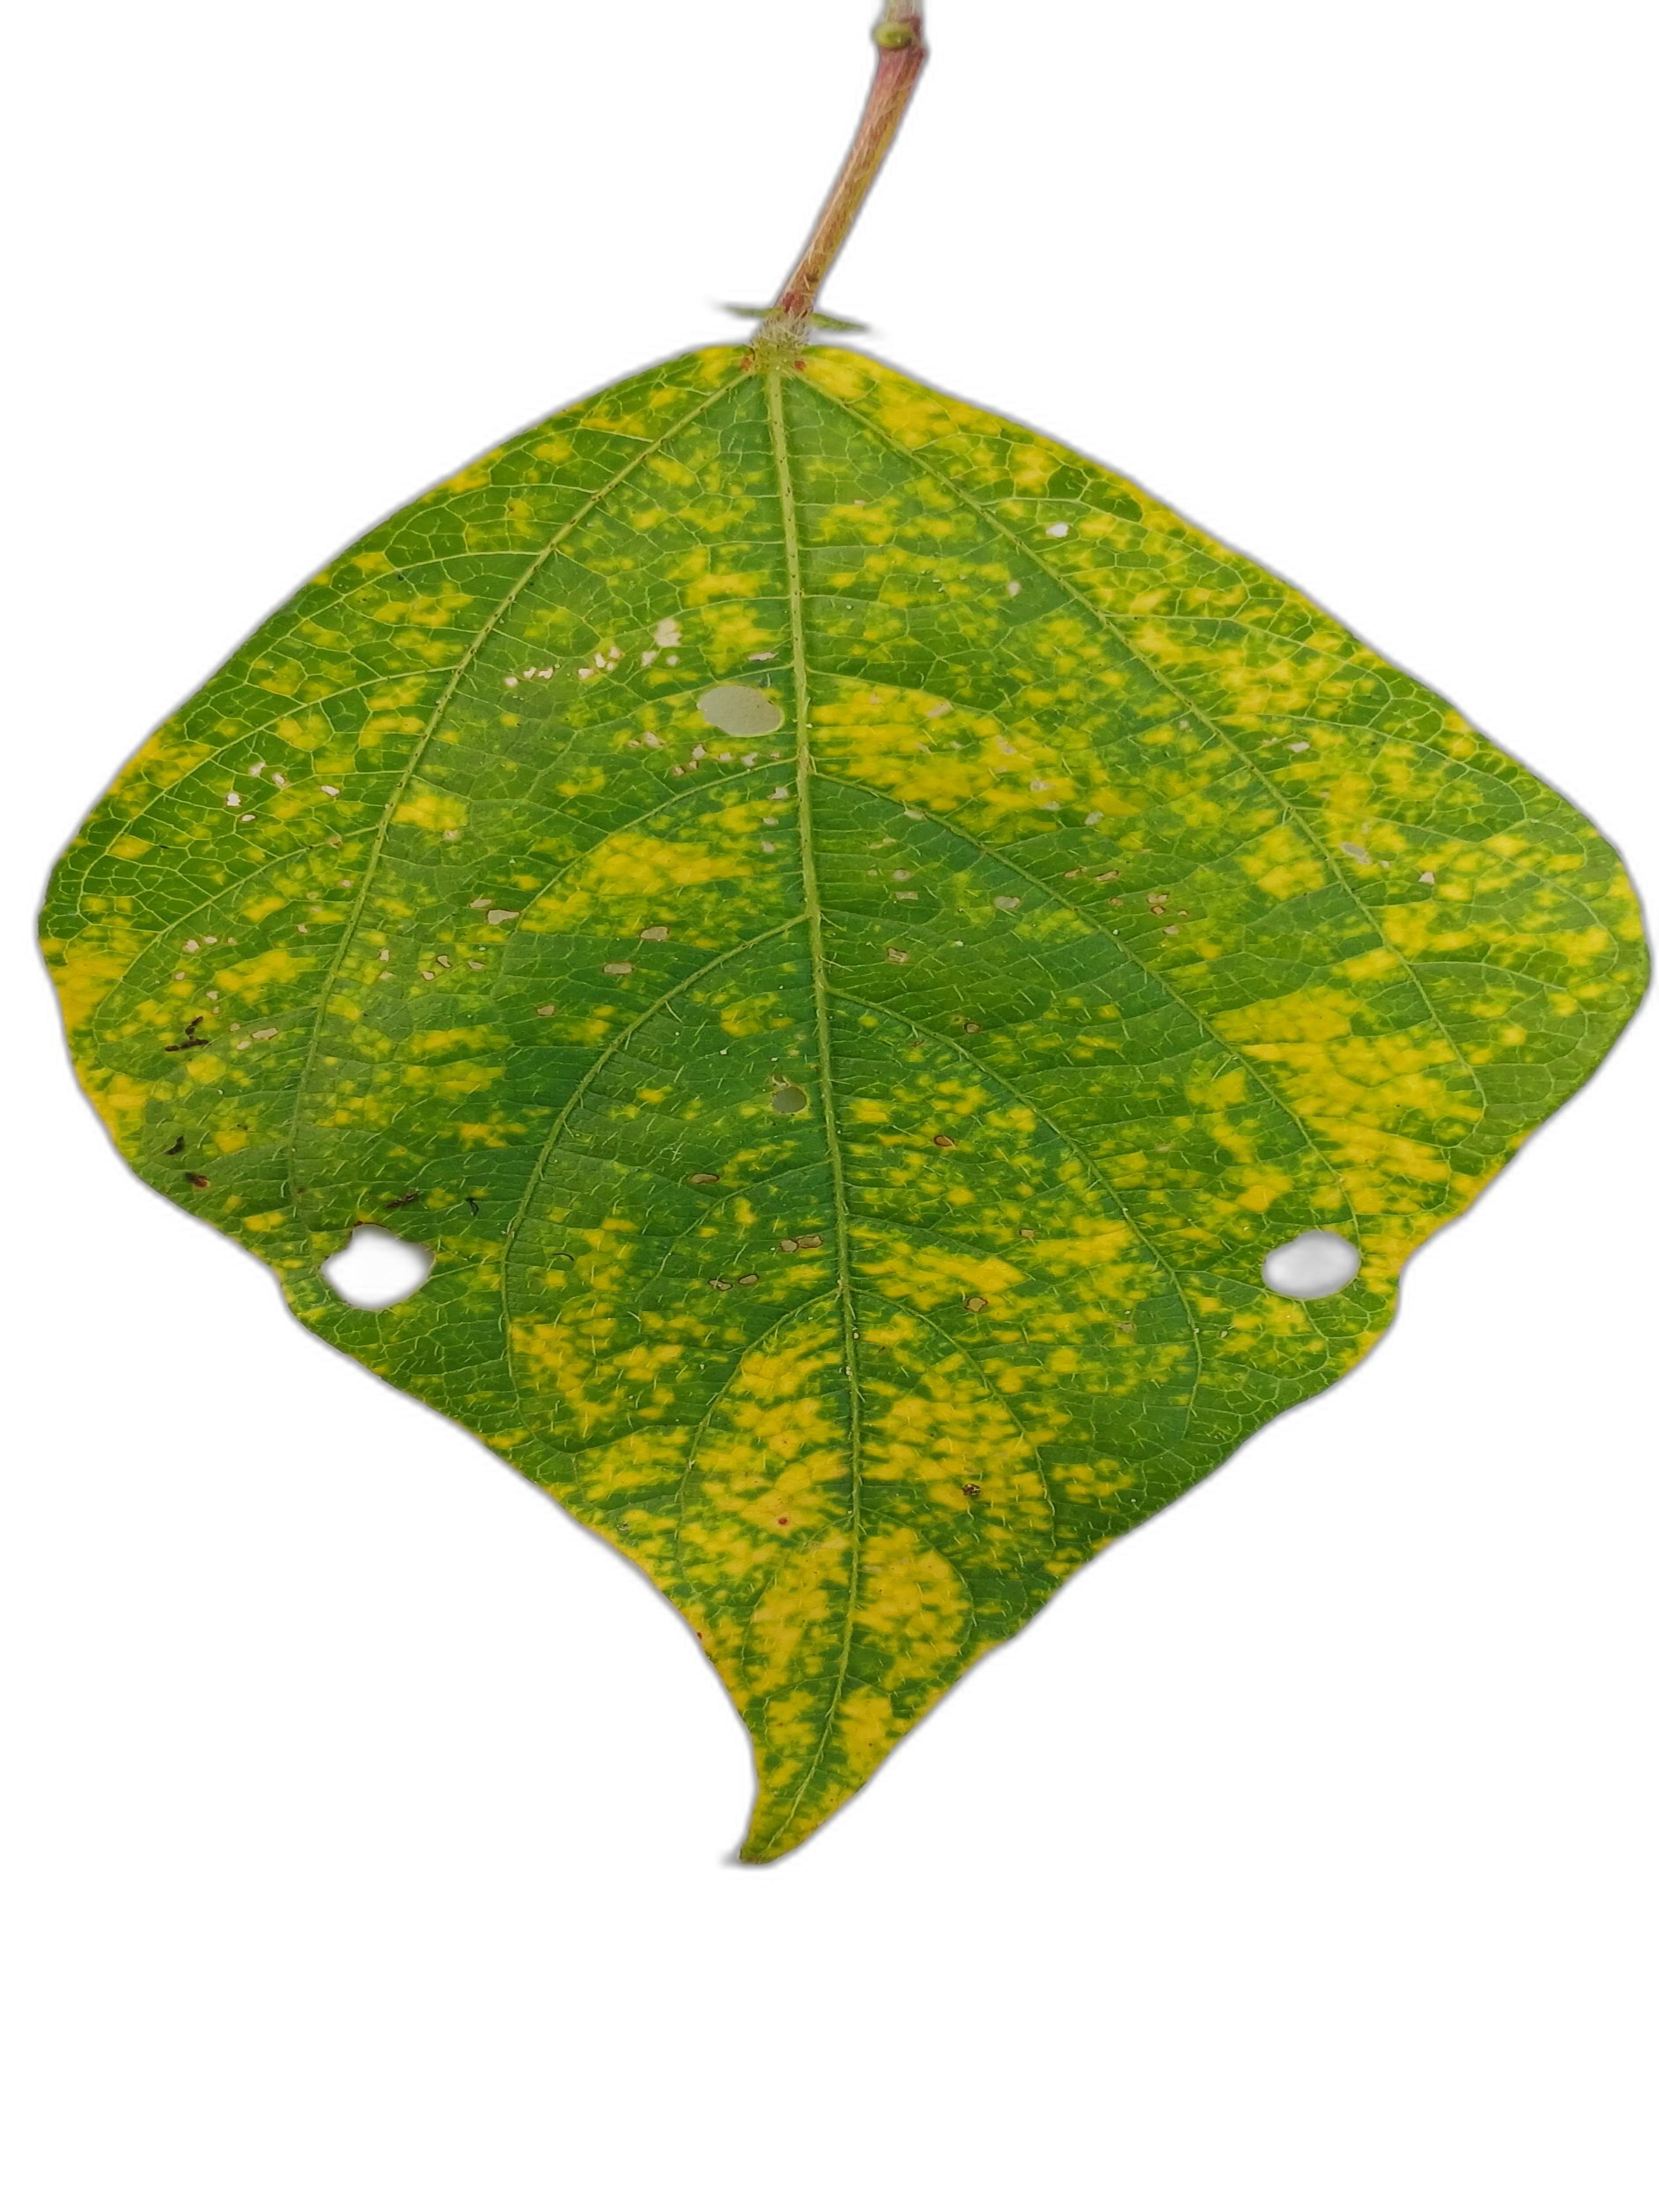
Label: Yellow Mosaic